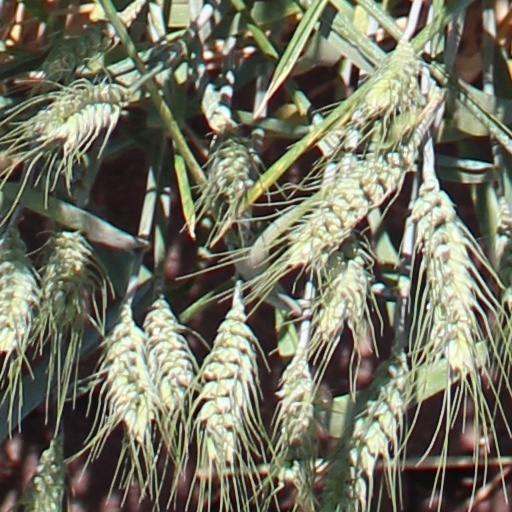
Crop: wheat